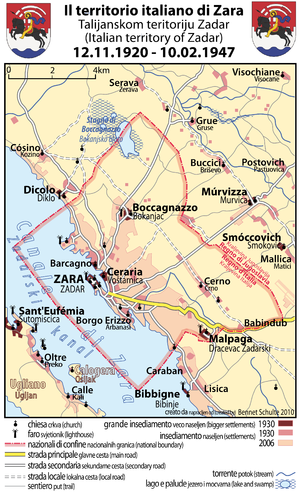
La province de Zara était une province italienne qui a existé en Dalmatie entre 1923 et 1944. Les plaques d'immatriculation correspondant à celle-ci portaient les lettres ZA.